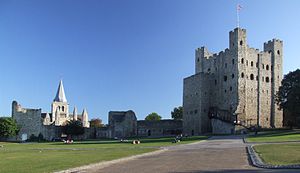
Rochester Castle
Keepen på Rochester Castle med Rochester Cathedral i baggrunden.
Rochester Castle er et slot på østsiden af floden Medway i Rochester, Kent i South East England. Keepen fra 1100-tallet er et af de bedst bevarede i både England og Frankrig.